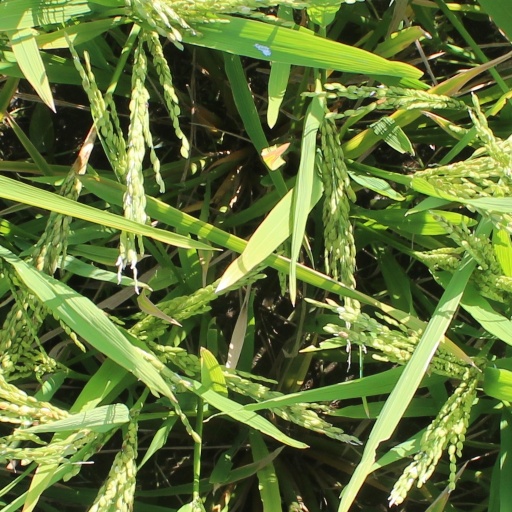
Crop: rice